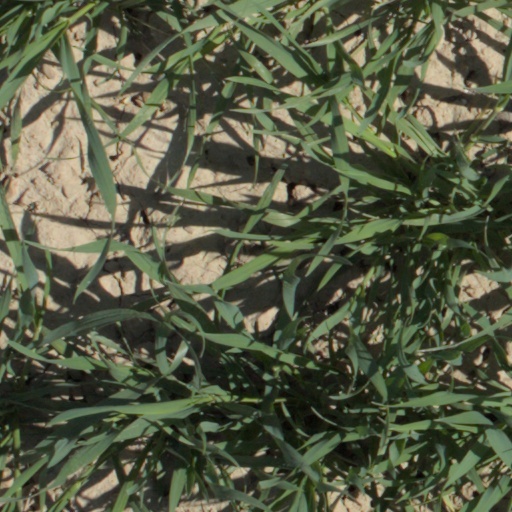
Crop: wheat